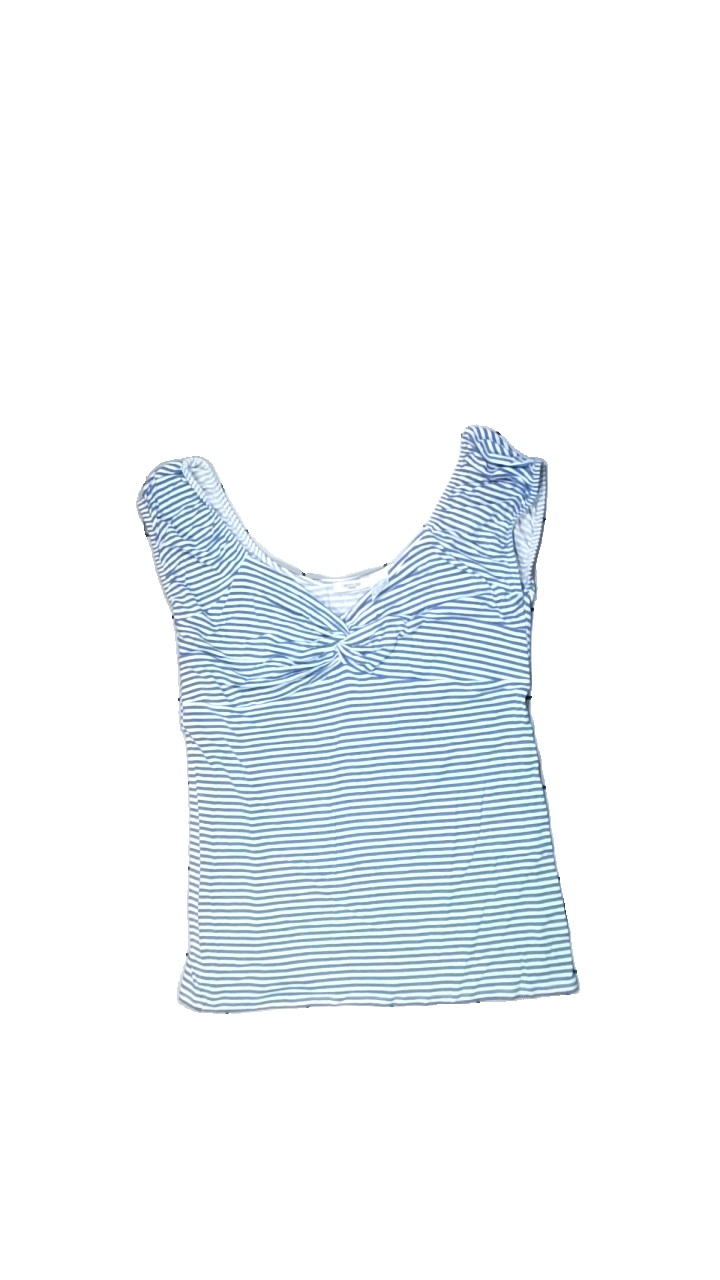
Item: Top (Ladies)
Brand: Redoute
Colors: Blue, White
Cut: None
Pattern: Striped
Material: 100% viscose
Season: Summer
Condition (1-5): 4
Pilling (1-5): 4
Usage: Reuse
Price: <50